Leonne Stentler

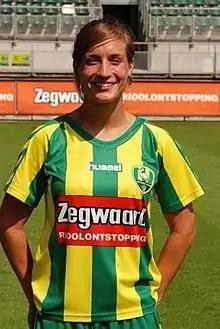
Stentler in 2009

Leonne Suzanne Stentler (born 23 April 1986) is a Dutch former footballer. She played as a defender.